Corwen

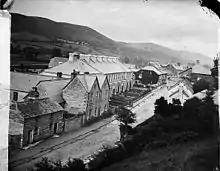
Corwen, circa 1875

Corwen is best known for its connections with Owain Glyndŵr, who was proclaimed Prince of Wales on 16 September 1400, from his nearby manor of Glyndyfrdwy, which began his fourteen-year rebellion against English rule.